Rail profile

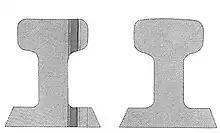
Vignoles rail as used for the Birmingham and Gloucester Railway in 1840

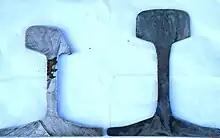
Two commonly used rail profiles: a heavily worn 50-kg/m profile and a new 60-kg/m profile

Vignoles rail is the popular name for flat-bottomed rail, recognising engineer Charles Vignoles who introduced it to Britain.